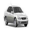
Label: automobile